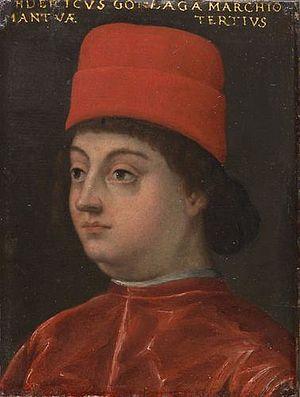
Cette page dresse une liste de personnalités nées au cours de l'année 1441 :
Frédéric Iᵉʳ Gonzague, en italien Federico I Gonzaga, est un noble italien né le 25 juin 1441 à Mantoue et mort le 14 juillet 1484 à Mantoue. Il fut le troisième marquis de Mantoue.